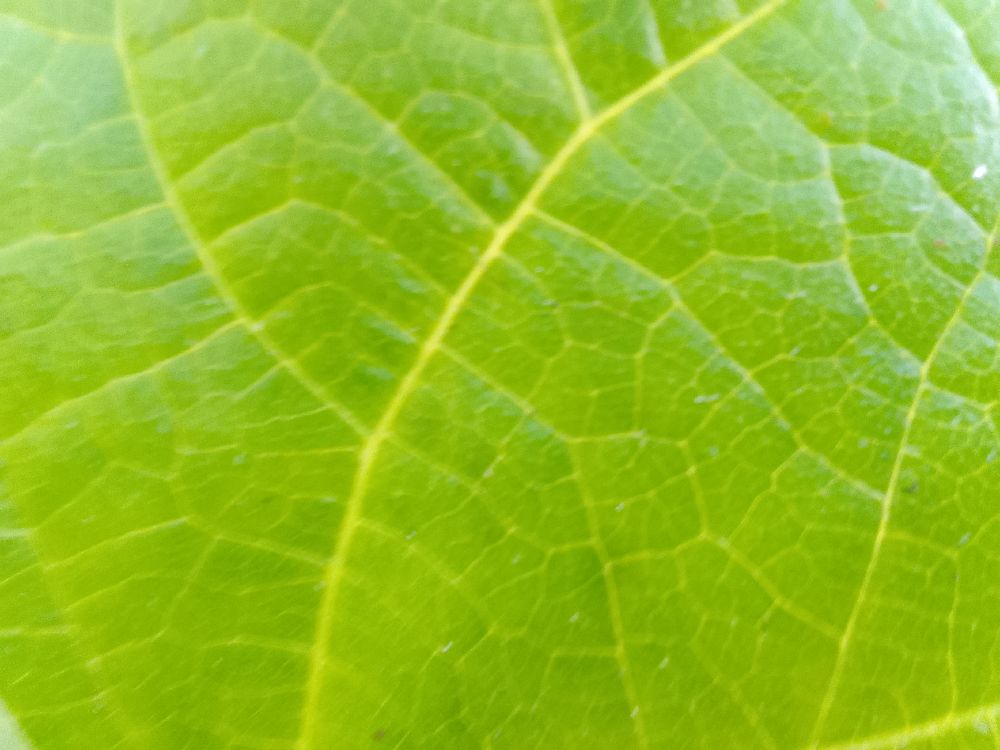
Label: healthy